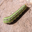
Label: caterpillar